Customs House, Rockhampton

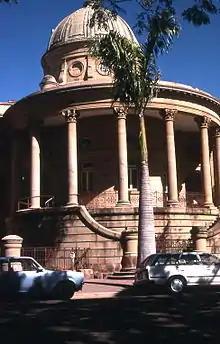
Semi-circular entrance portico

The Rockhampton Customs House is a well composed and substantial sandstone and rendered brick building prominently sited on Quay Street overlooking the Fitzroy River. Most of the buildings in Quay Street are built up to the line of the footpath except the Customs House which is set back from the street and has a large semi-circular entrance portico which contributes to its prominence in the street.